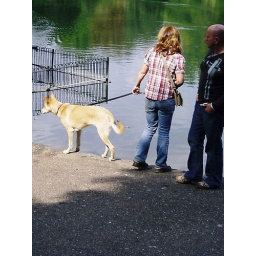
battersea dogs reunion dog near the lake